Bryan House and Office

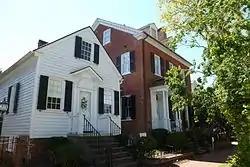
Bryan House and Office, September 2012

Bryan House and Office is a historic home and office building located at New Bern, Craven County, North Carolina. It was built between 1804 and 1806 on the grounds of the original Tryon Palace. It is a -story, three-bay, side-hall plan Federal style brick dwelling. The house was modernized and a rear wing added in 1840. East of the home is a one-story, frame office building on a brick foundation. It was the home of Congressman John Heritage Bryan (1798–1870).